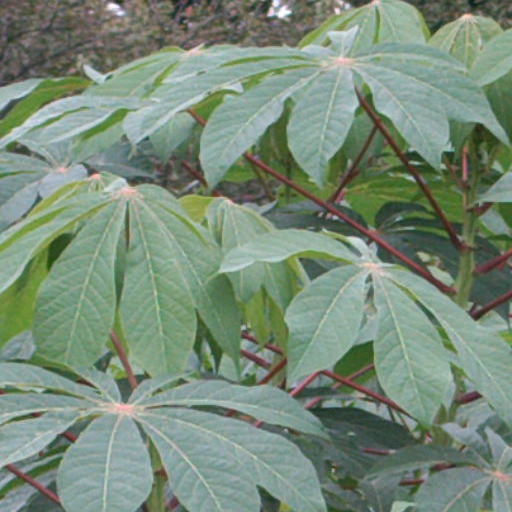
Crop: cassava